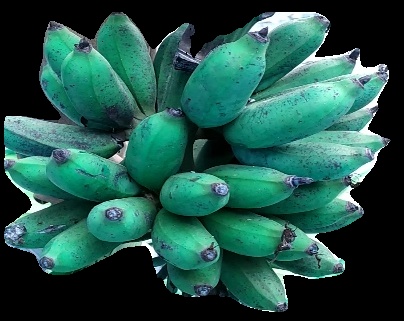
Variety: rasbale
Grade: grade3